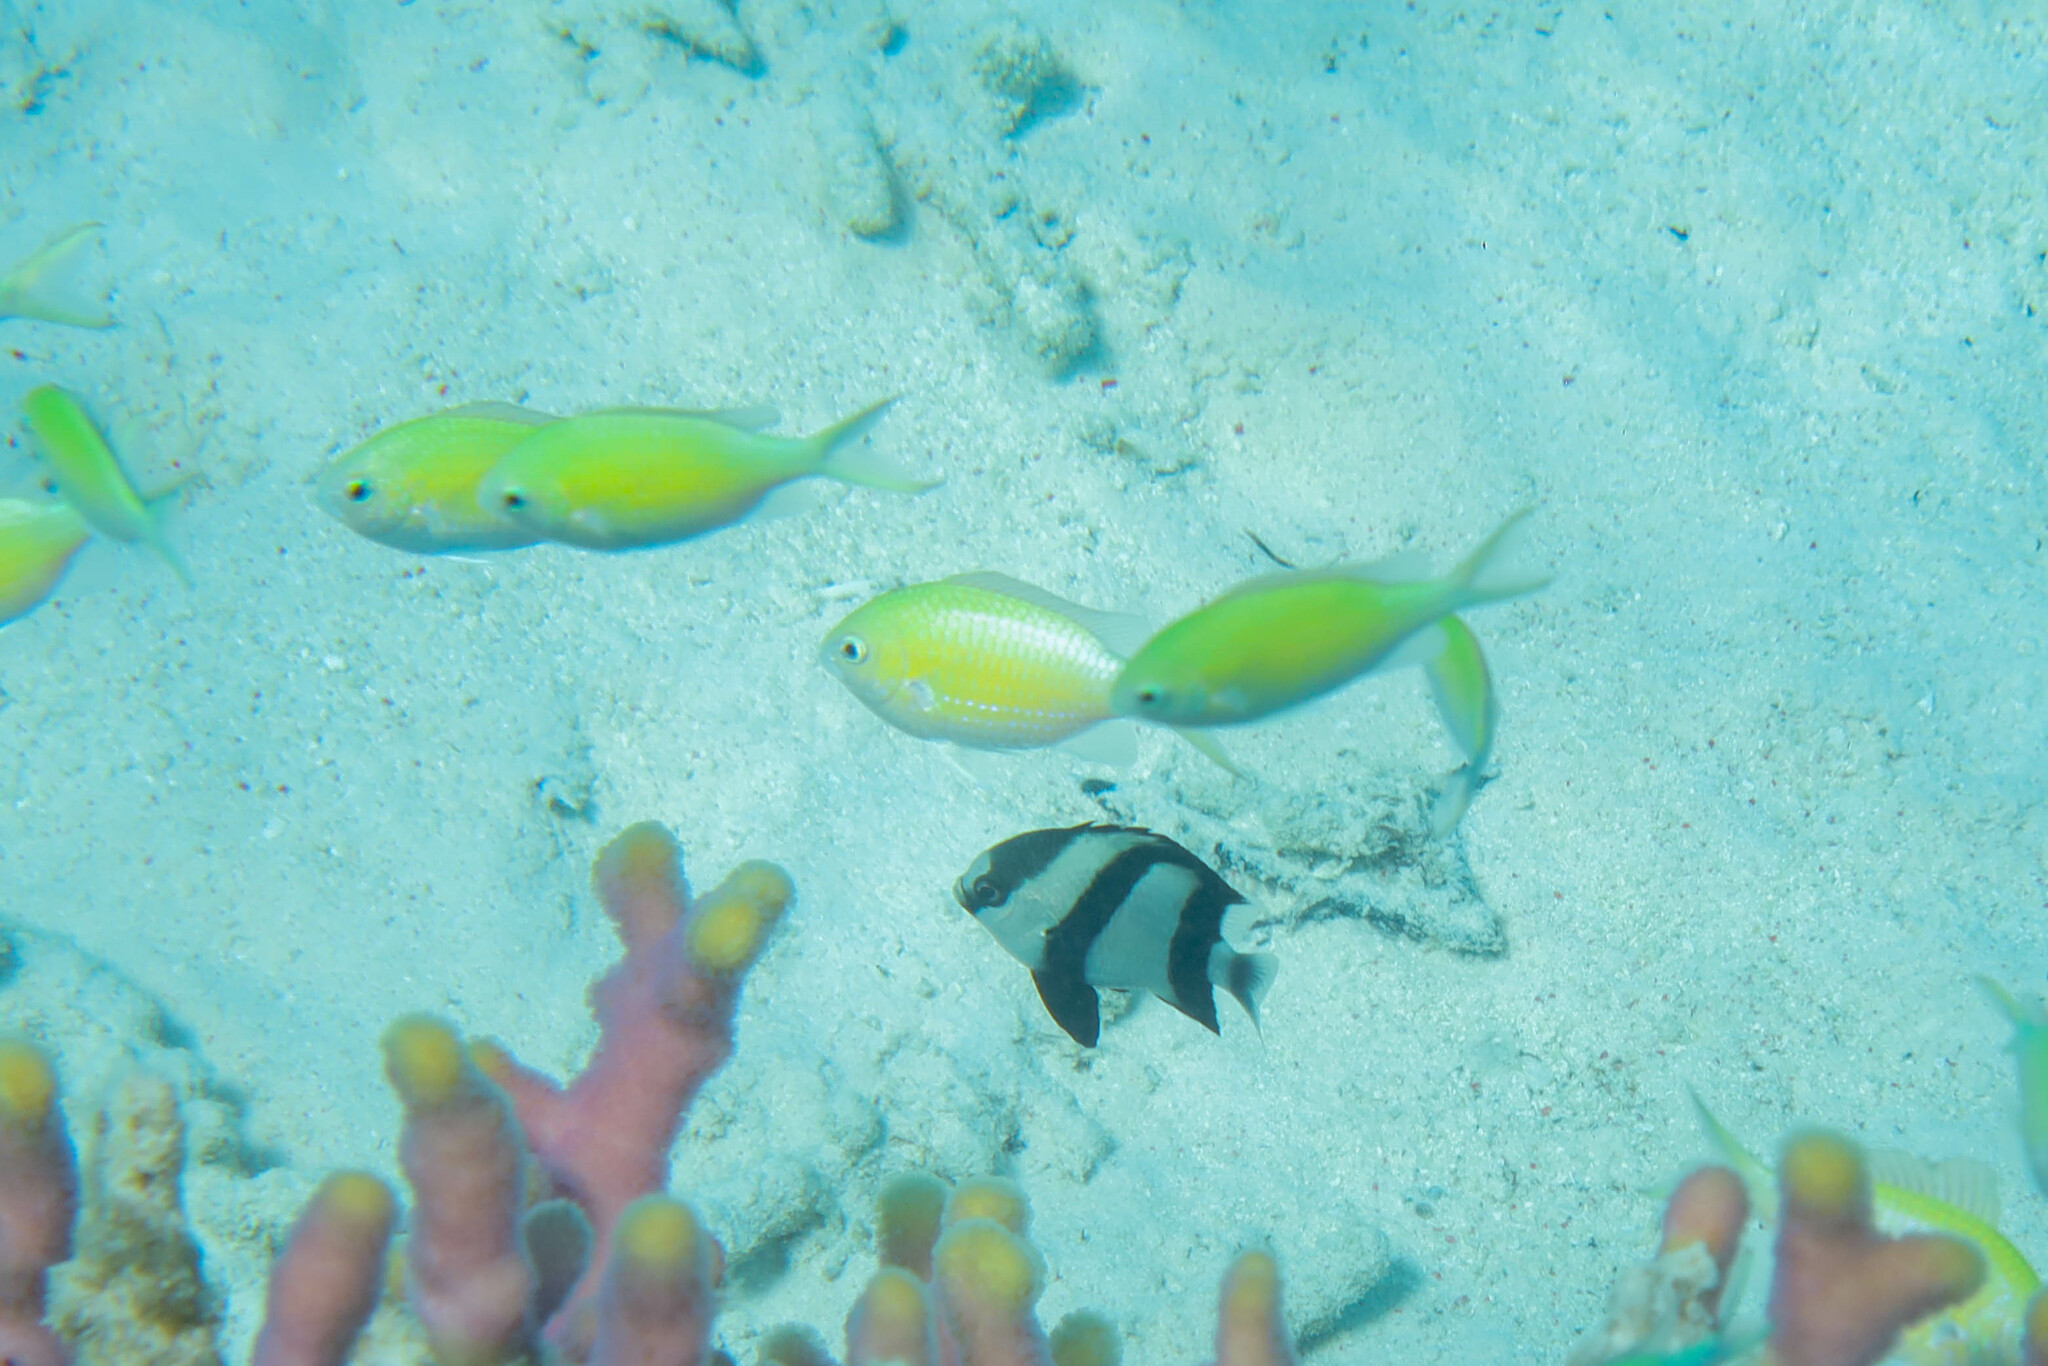
Chromis viridis (Blue-green Chromis)